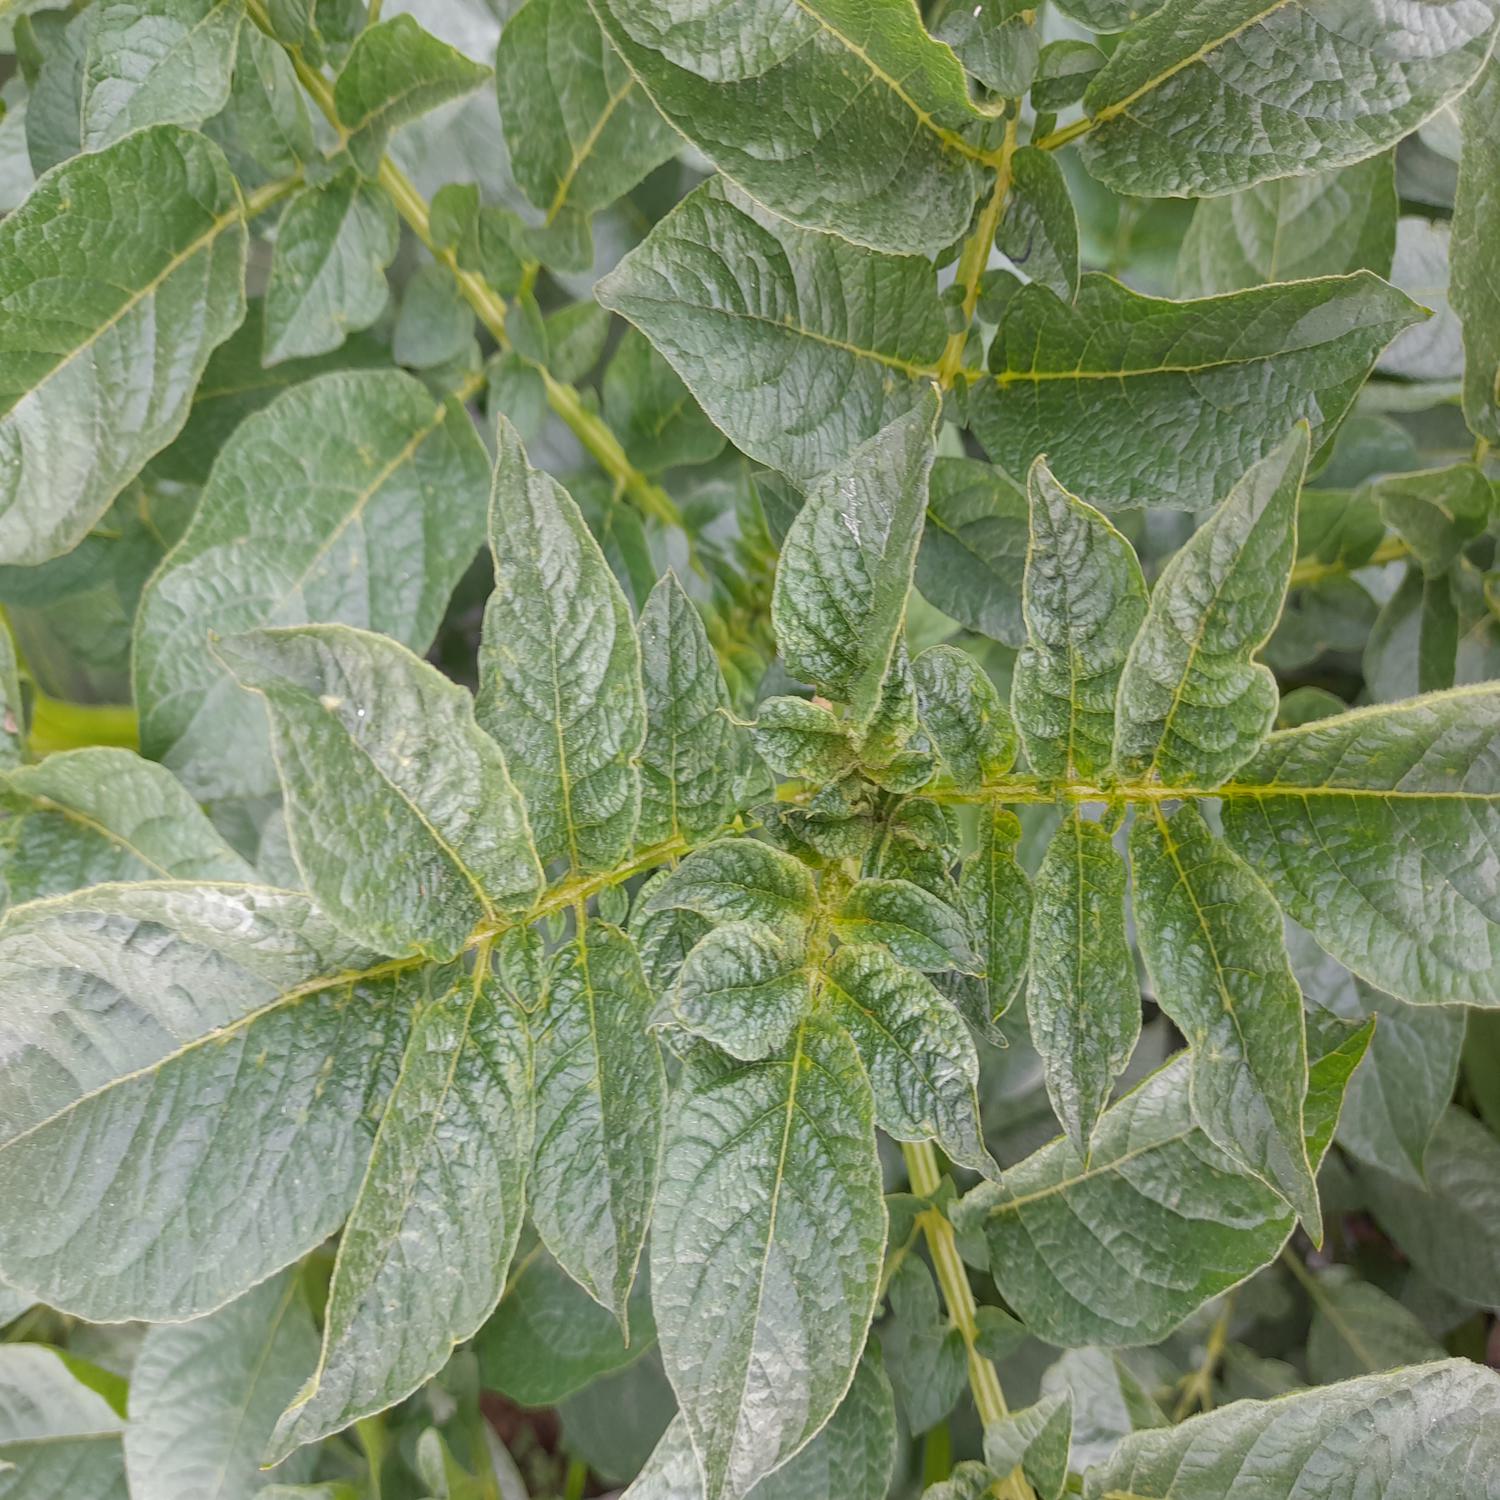
Label: Virus